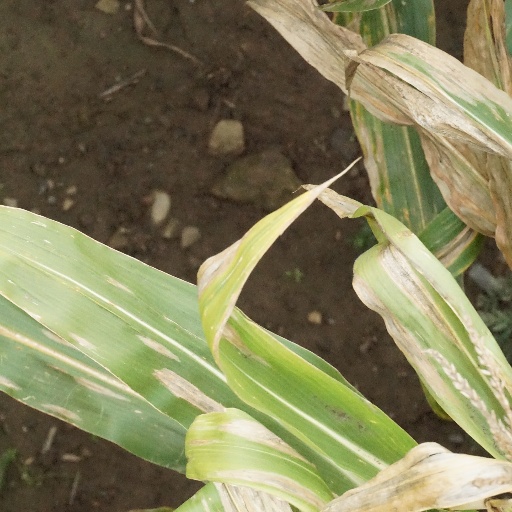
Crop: maize; corn